15th Congress of the Philippines

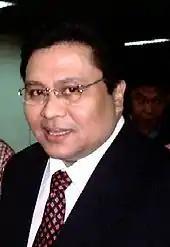
Senate President pro tempore and Acting Senate President Jinggoy Estrada

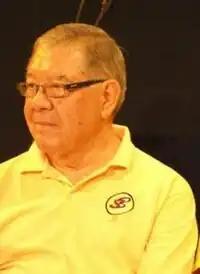
Speaker Feliciano Belmonte, Jr.

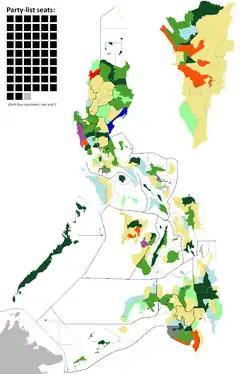
Final party standing.

The Senate President sits as the chair of the Commission on Appointments, who can only vote to break ties; the head of the contingent of the House of Representatives serves as the vice chairman and can vote not just only to break ties.